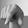
ASL letter: Q